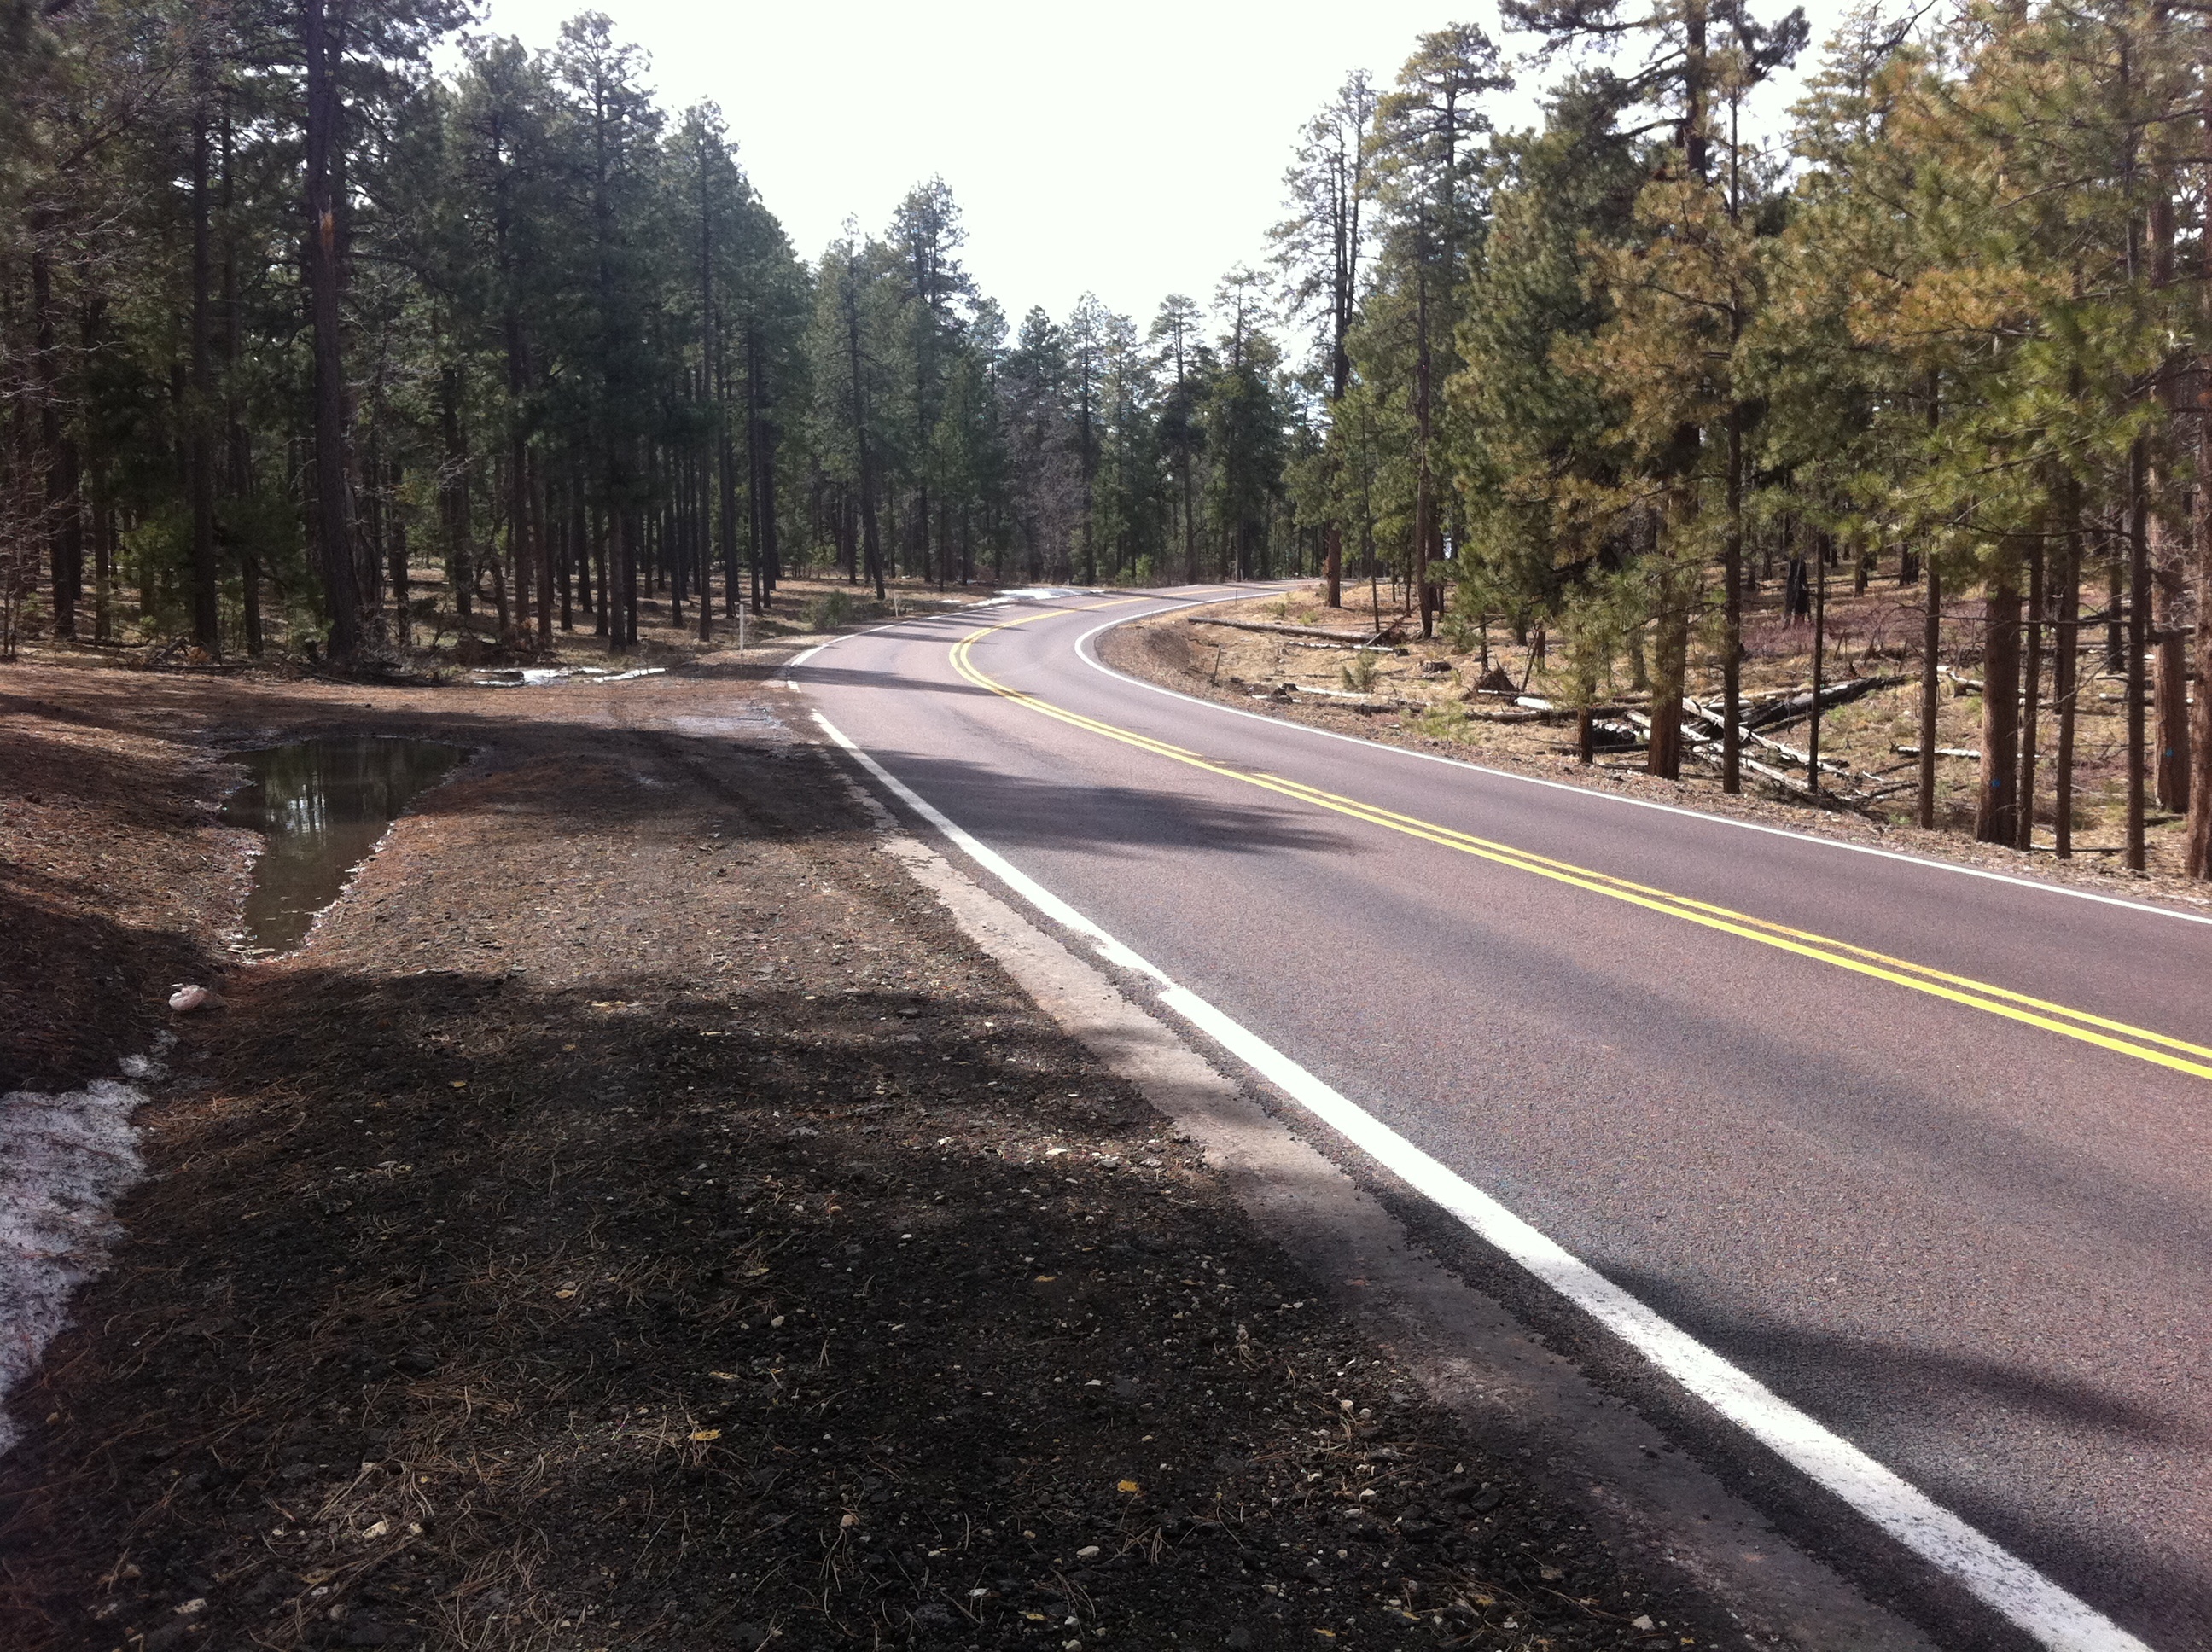
road, trail, highway, asphalt, lane, infrastructure, road surface, residential area, nonbuilding structure